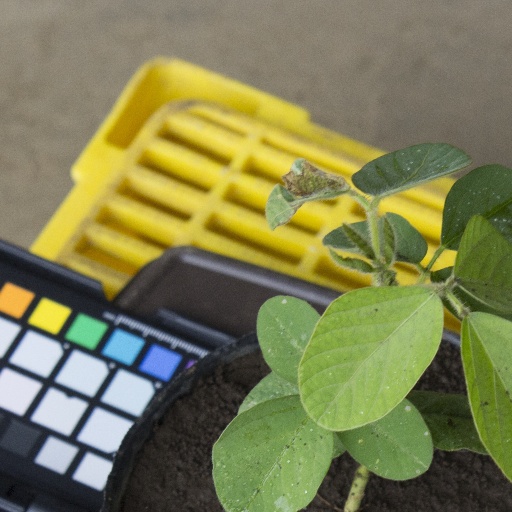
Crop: soybean